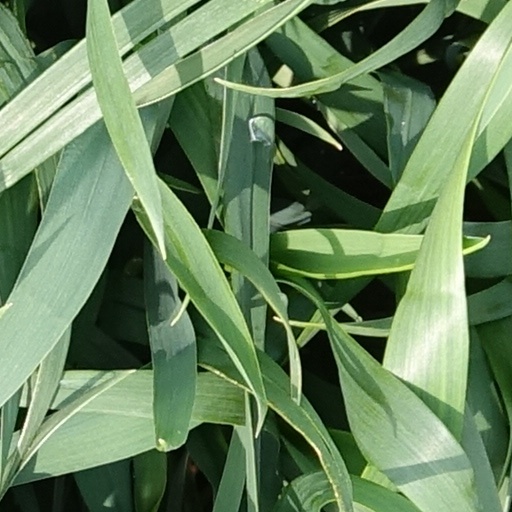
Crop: wheat